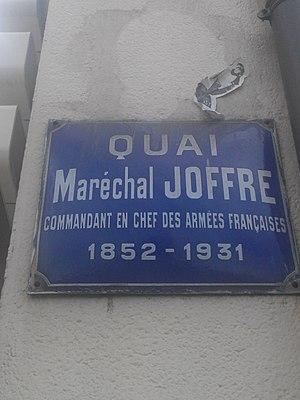
Le quai Maréchal-Joffre est une voie en rive gauche de la Saône dans le 2ᵉ arrondissement de Lyon, en France. Il relie le quai Tilsitt en amont et le quai Rambaud en aval, entre le pont d'Ainay et le pont de la A6 à côté du pont Kitchener.